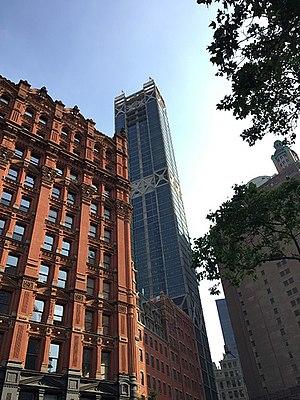
The Beekman Hotel & Residences est un gratte-ciel résidentiel et hôtelier de 209 mètres construit en 2017 à New York aux États-Unis.